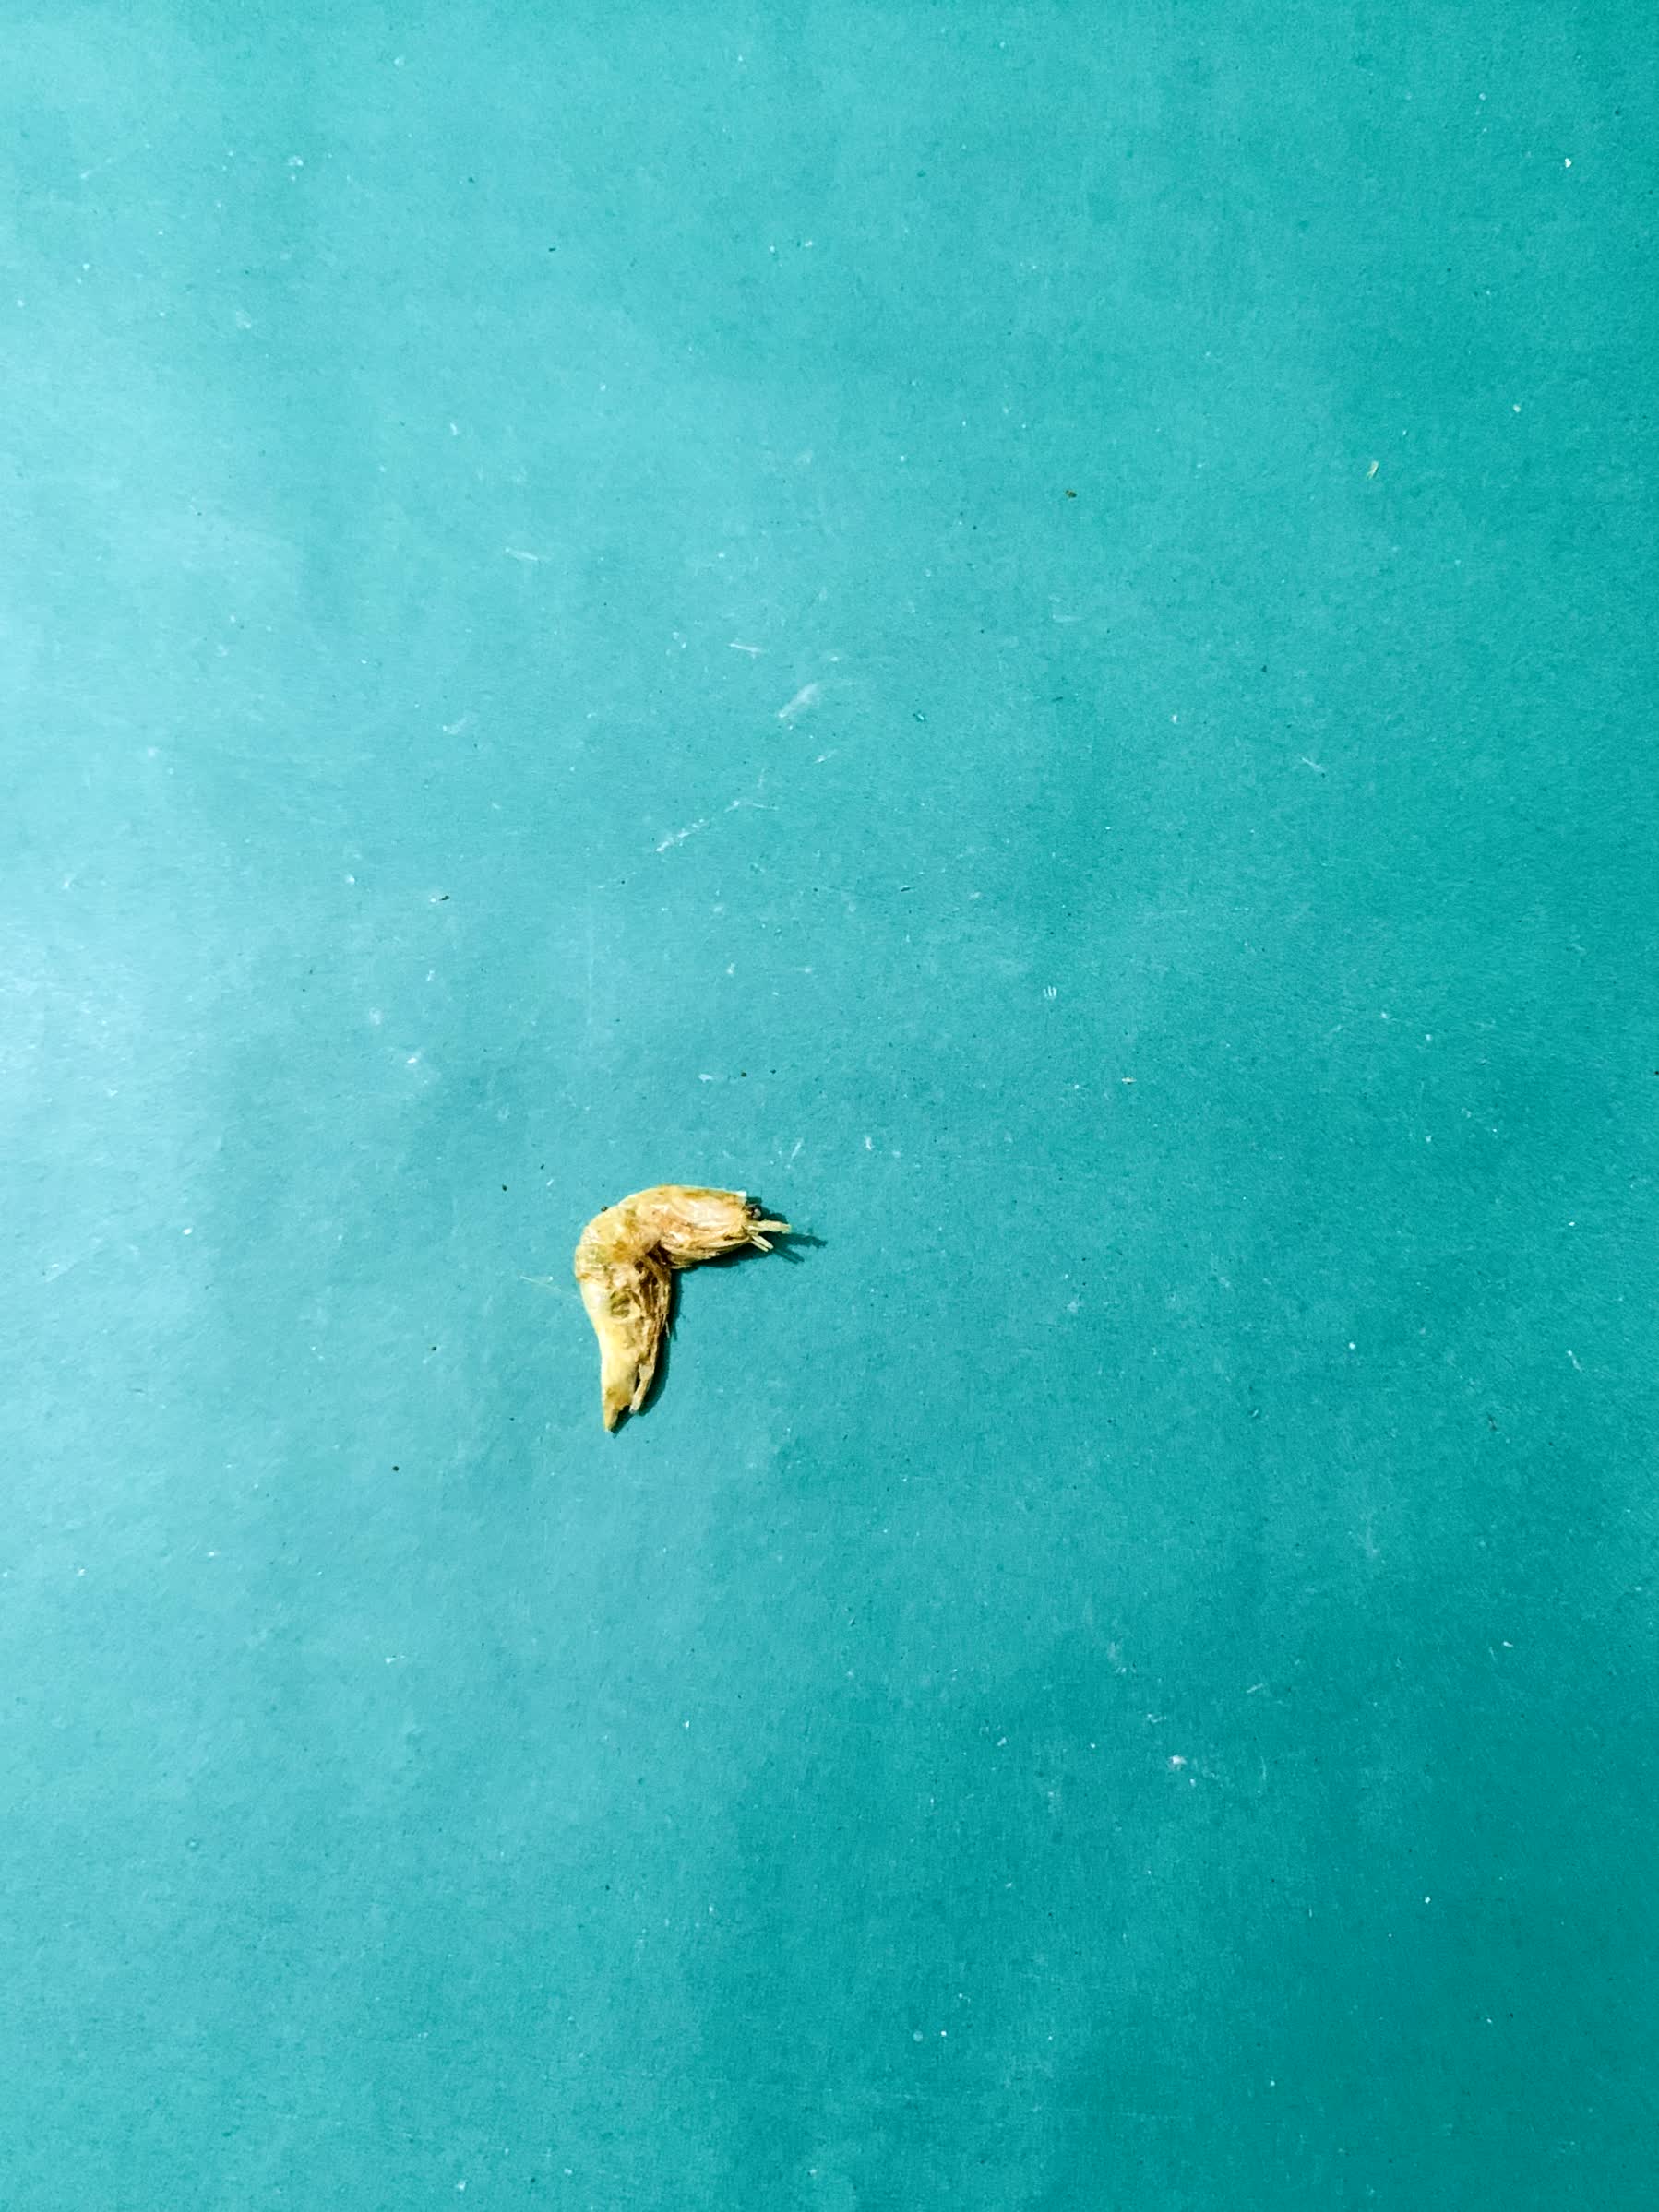
Species: chingri